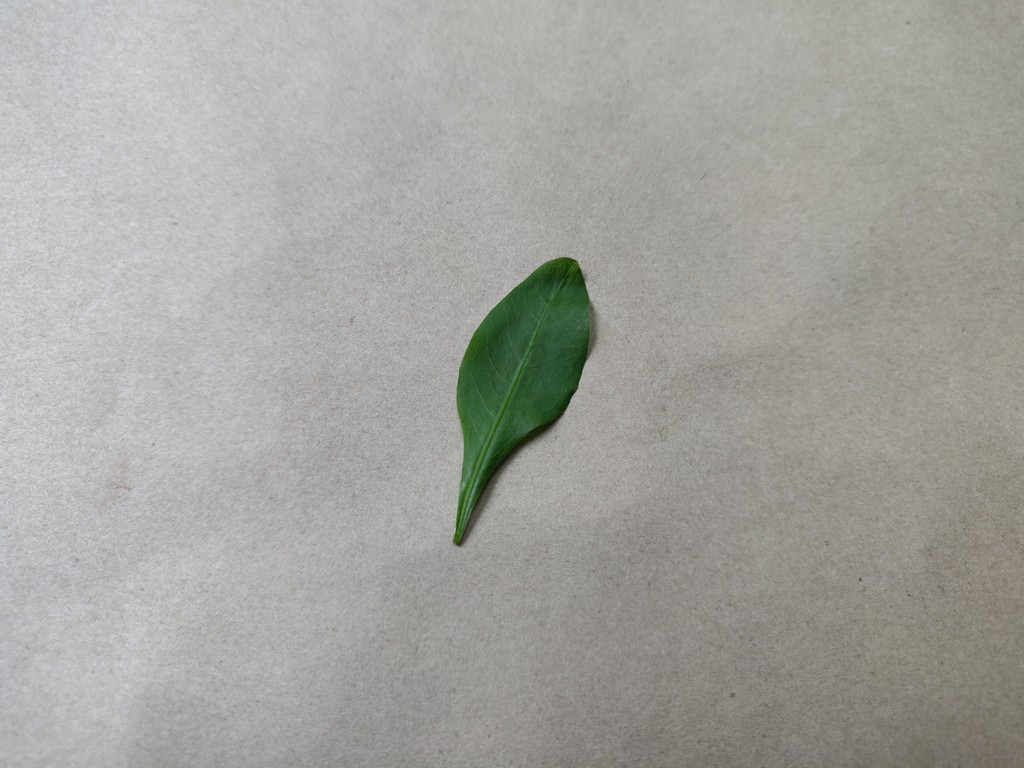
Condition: Healthy
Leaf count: single
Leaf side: front